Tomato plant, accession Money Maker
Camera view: vertical (180 deg); turntable rotation: 210 degrees
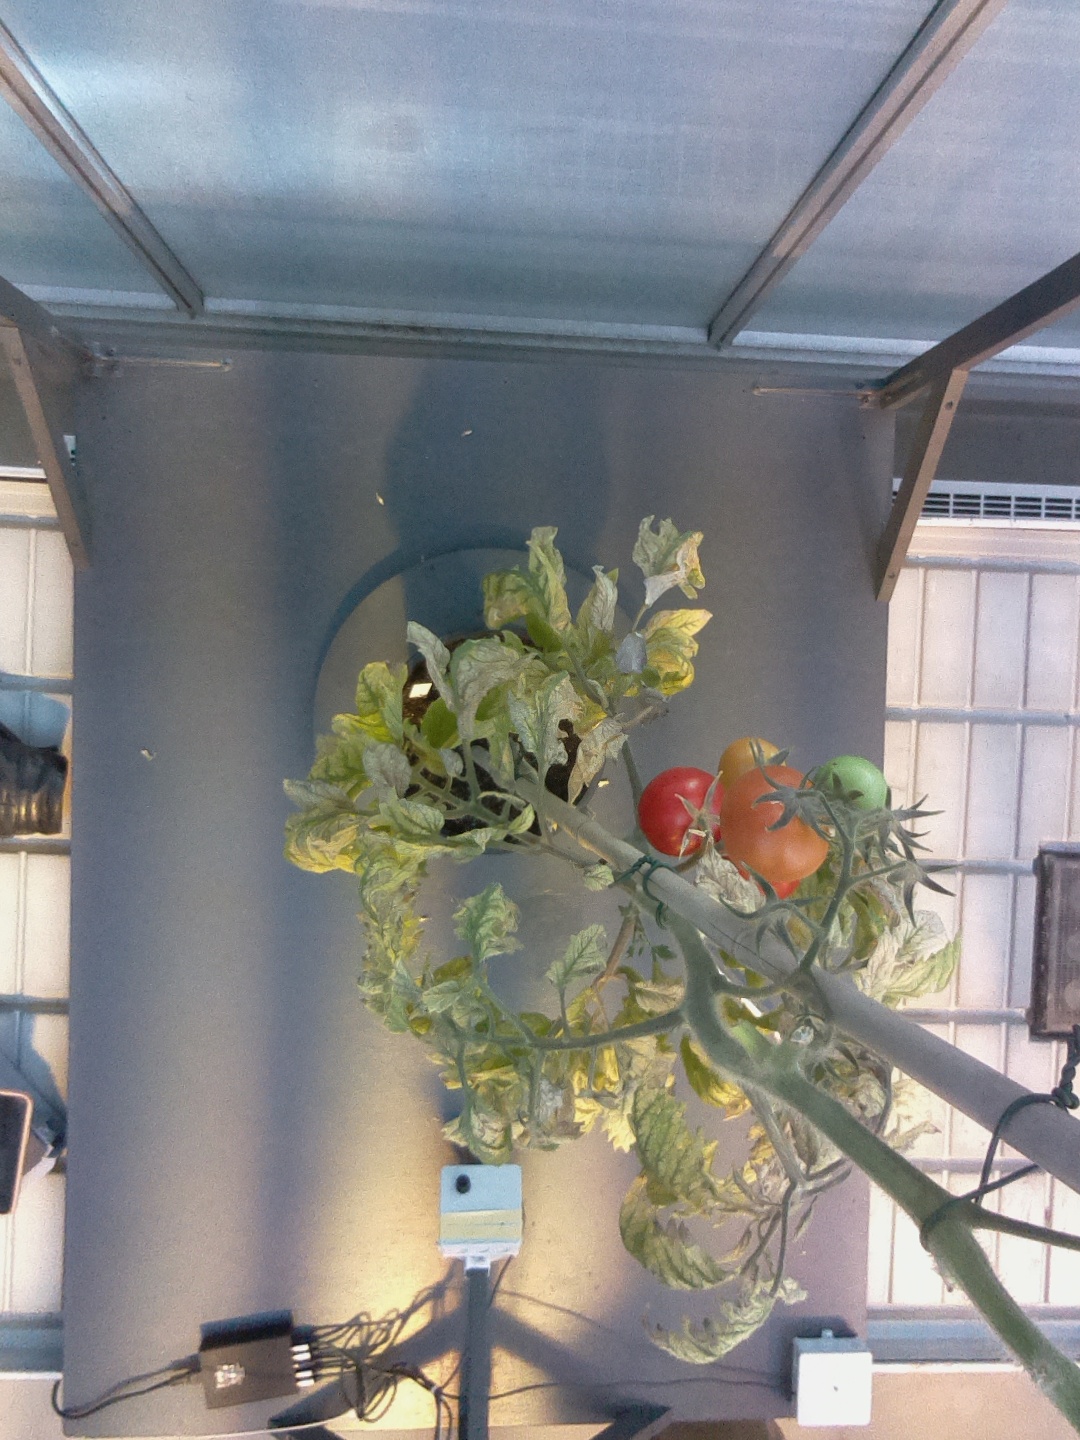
BBCH growth stage 87: 70%-80% of fruits show typical fully ripe color